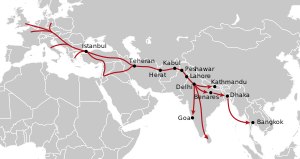
Hippie trail
Ruter for Hippie Trail.
The Hippie Trail er betegnelsen for en rute fra Europa til det fjerne østen og Sydøstasien, som mange unge rygsækrejsende fulgte over land i slutningen af 1960-er og i starten af 1970-erne. Det var især unge fra Europa og USA, som benyttede ruten, og den var meget populær blandt danskere i den periode.